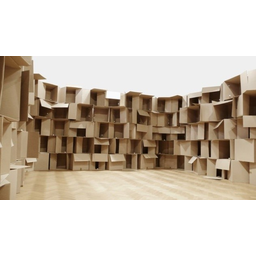
Label: cardboard